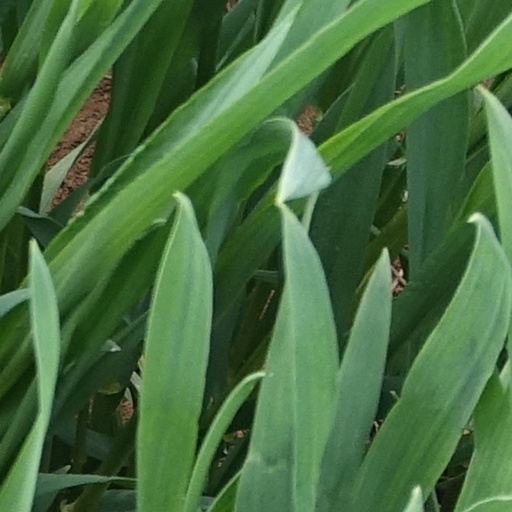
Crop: wheat